Denver S. Dickerson

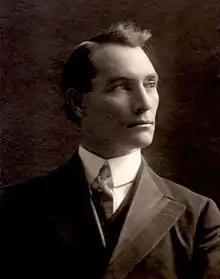

Denver Sylvester Dickerson (January 24, 1872 – November 28, 1925) was an American politician. He was the 11th governor of Nevada from 1908 to 1911. A member of the Silver – Democratic coalition party, he had previously held office as the 13th lieutenant governor of Nevada from 1907 to 1908. During his governorship, Dickerson worked to reform the state prison system.